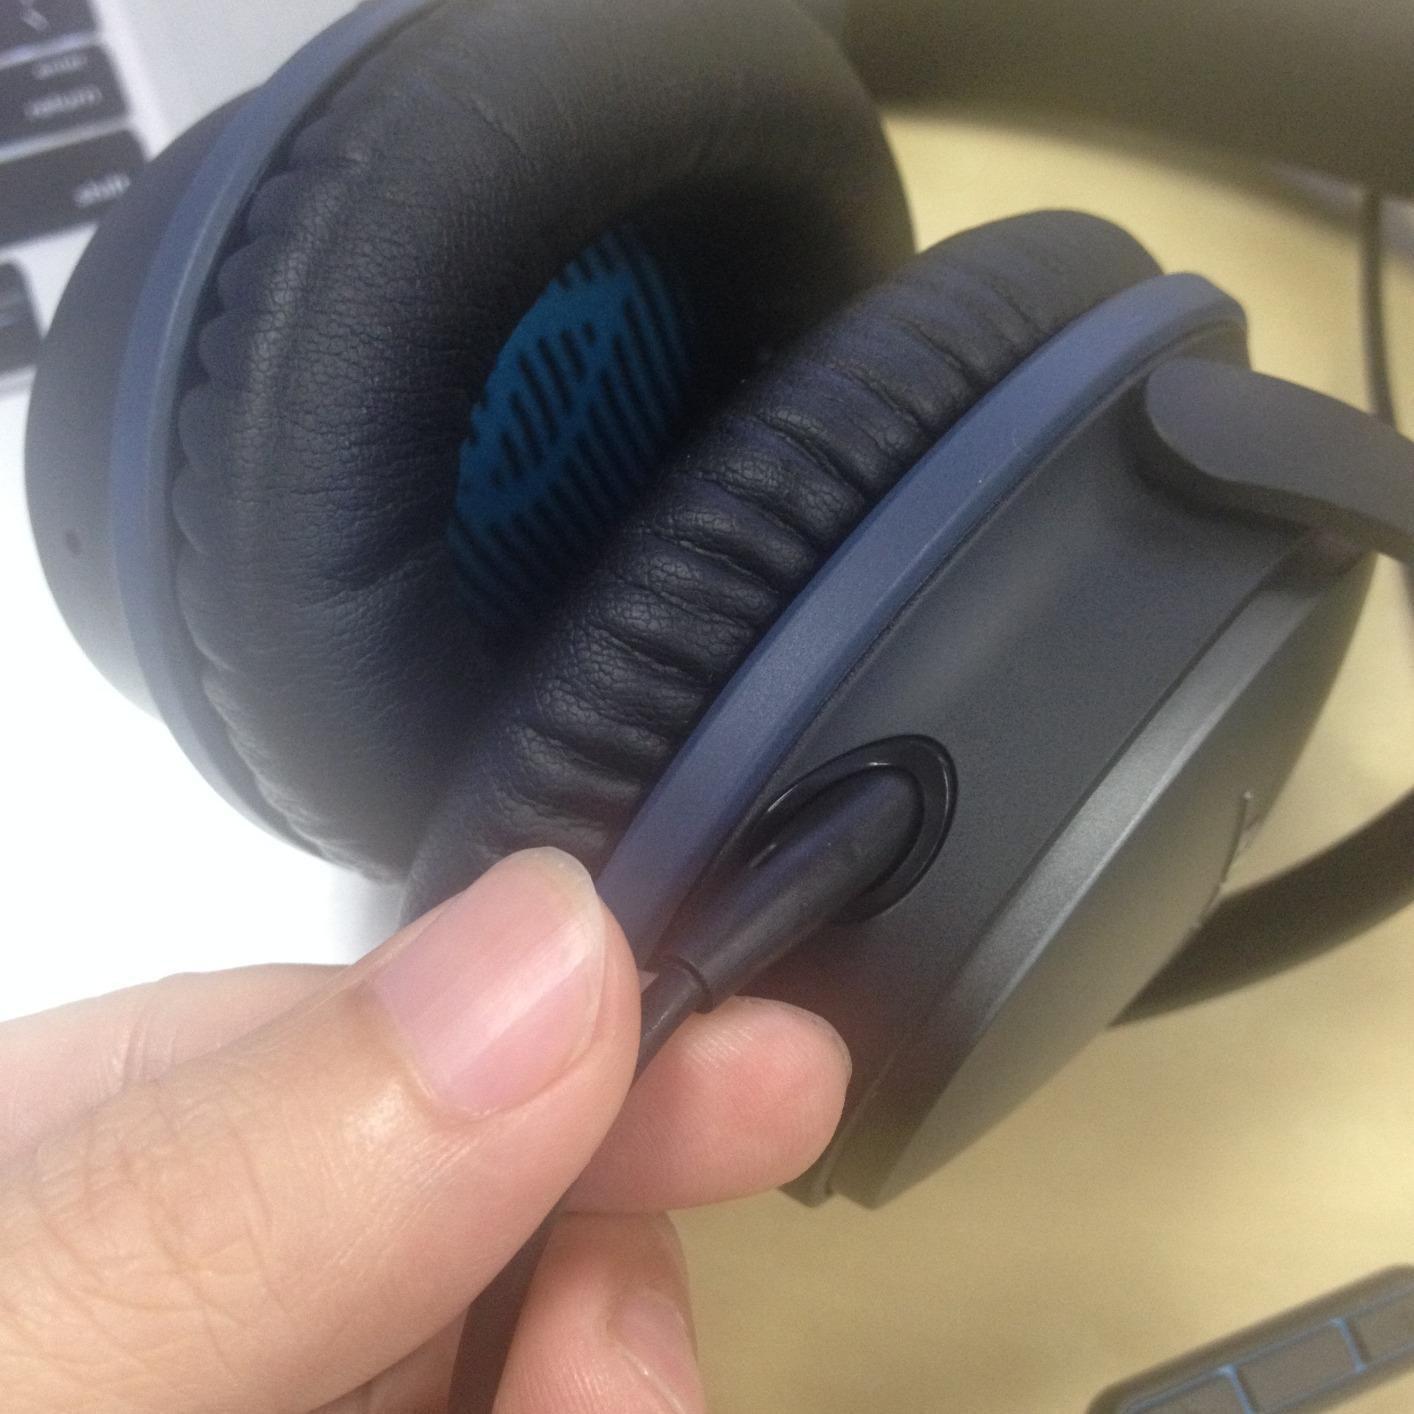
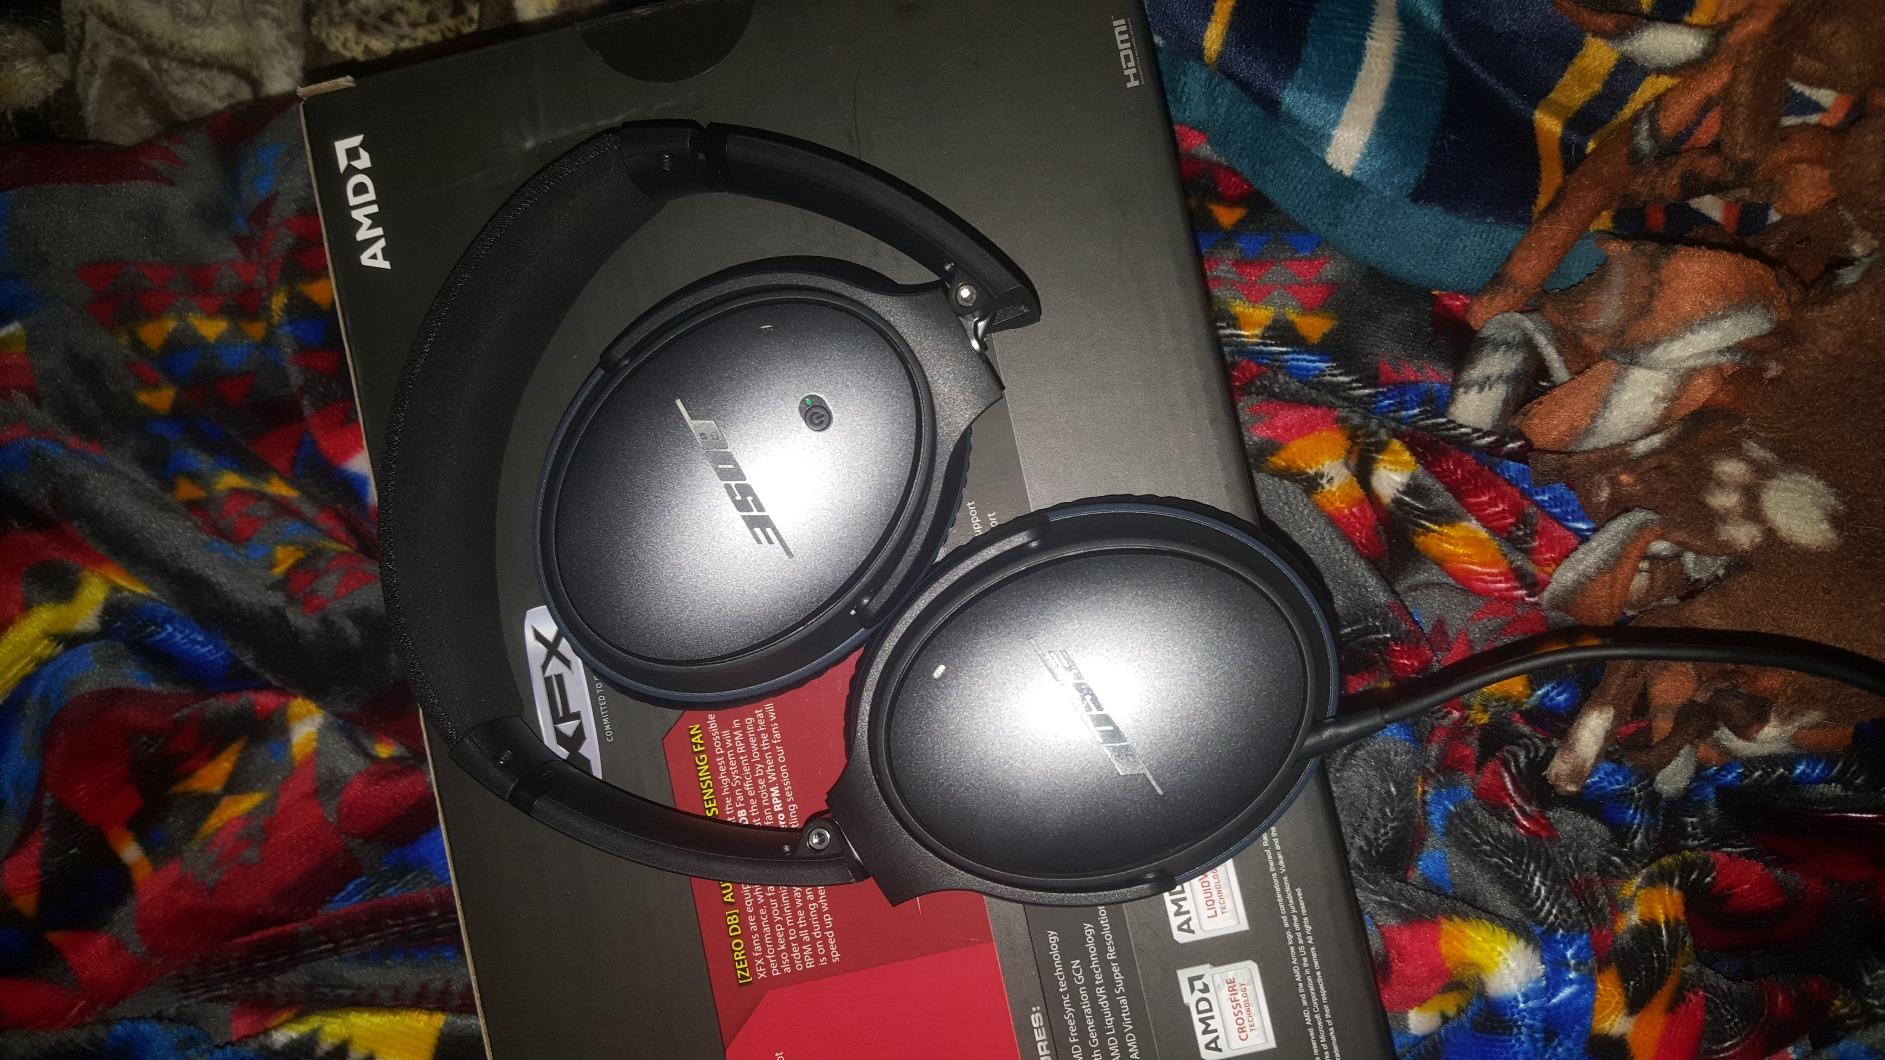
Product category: headphones
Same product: yes